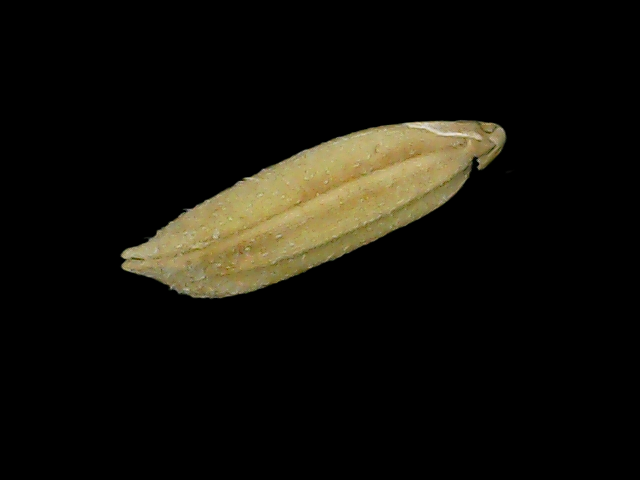
Rice variety: Bd85